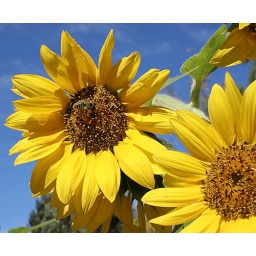
The seeds from my bird feeder fell to the ground and now I have lovely sunflowers in my yard!